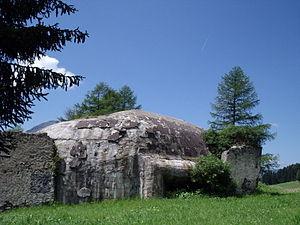
Le Mur alpin ou Mur des Alpes, est une ligne de défense reposant sur des fortifications et des casemates construites par l'Italie afin de protéger ses 1 851 kilomètres de frontière avec la France, la Suisse, l'Autriche et la Yougoslavie de l'époque. Construites principalement entre 1930 et 1935, la ligne était défendue par les Guardia alla Frontiera. Son concept est similaire à la ligne Maginot française et la ligne Siegfried allemande, à la grande différence qu'elle est construite sur un terrain fort, comme la ligne Maginot alpine et, dans une certaine mesure, le Réduit national suisse, qui est davantage un système de défense en profondeur plutôt qu'une ligne.